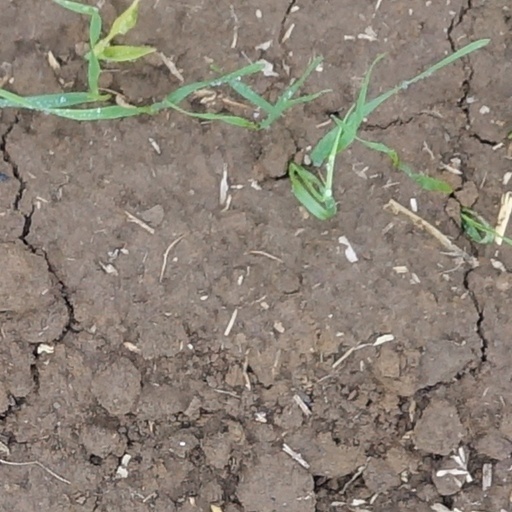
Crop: wheat